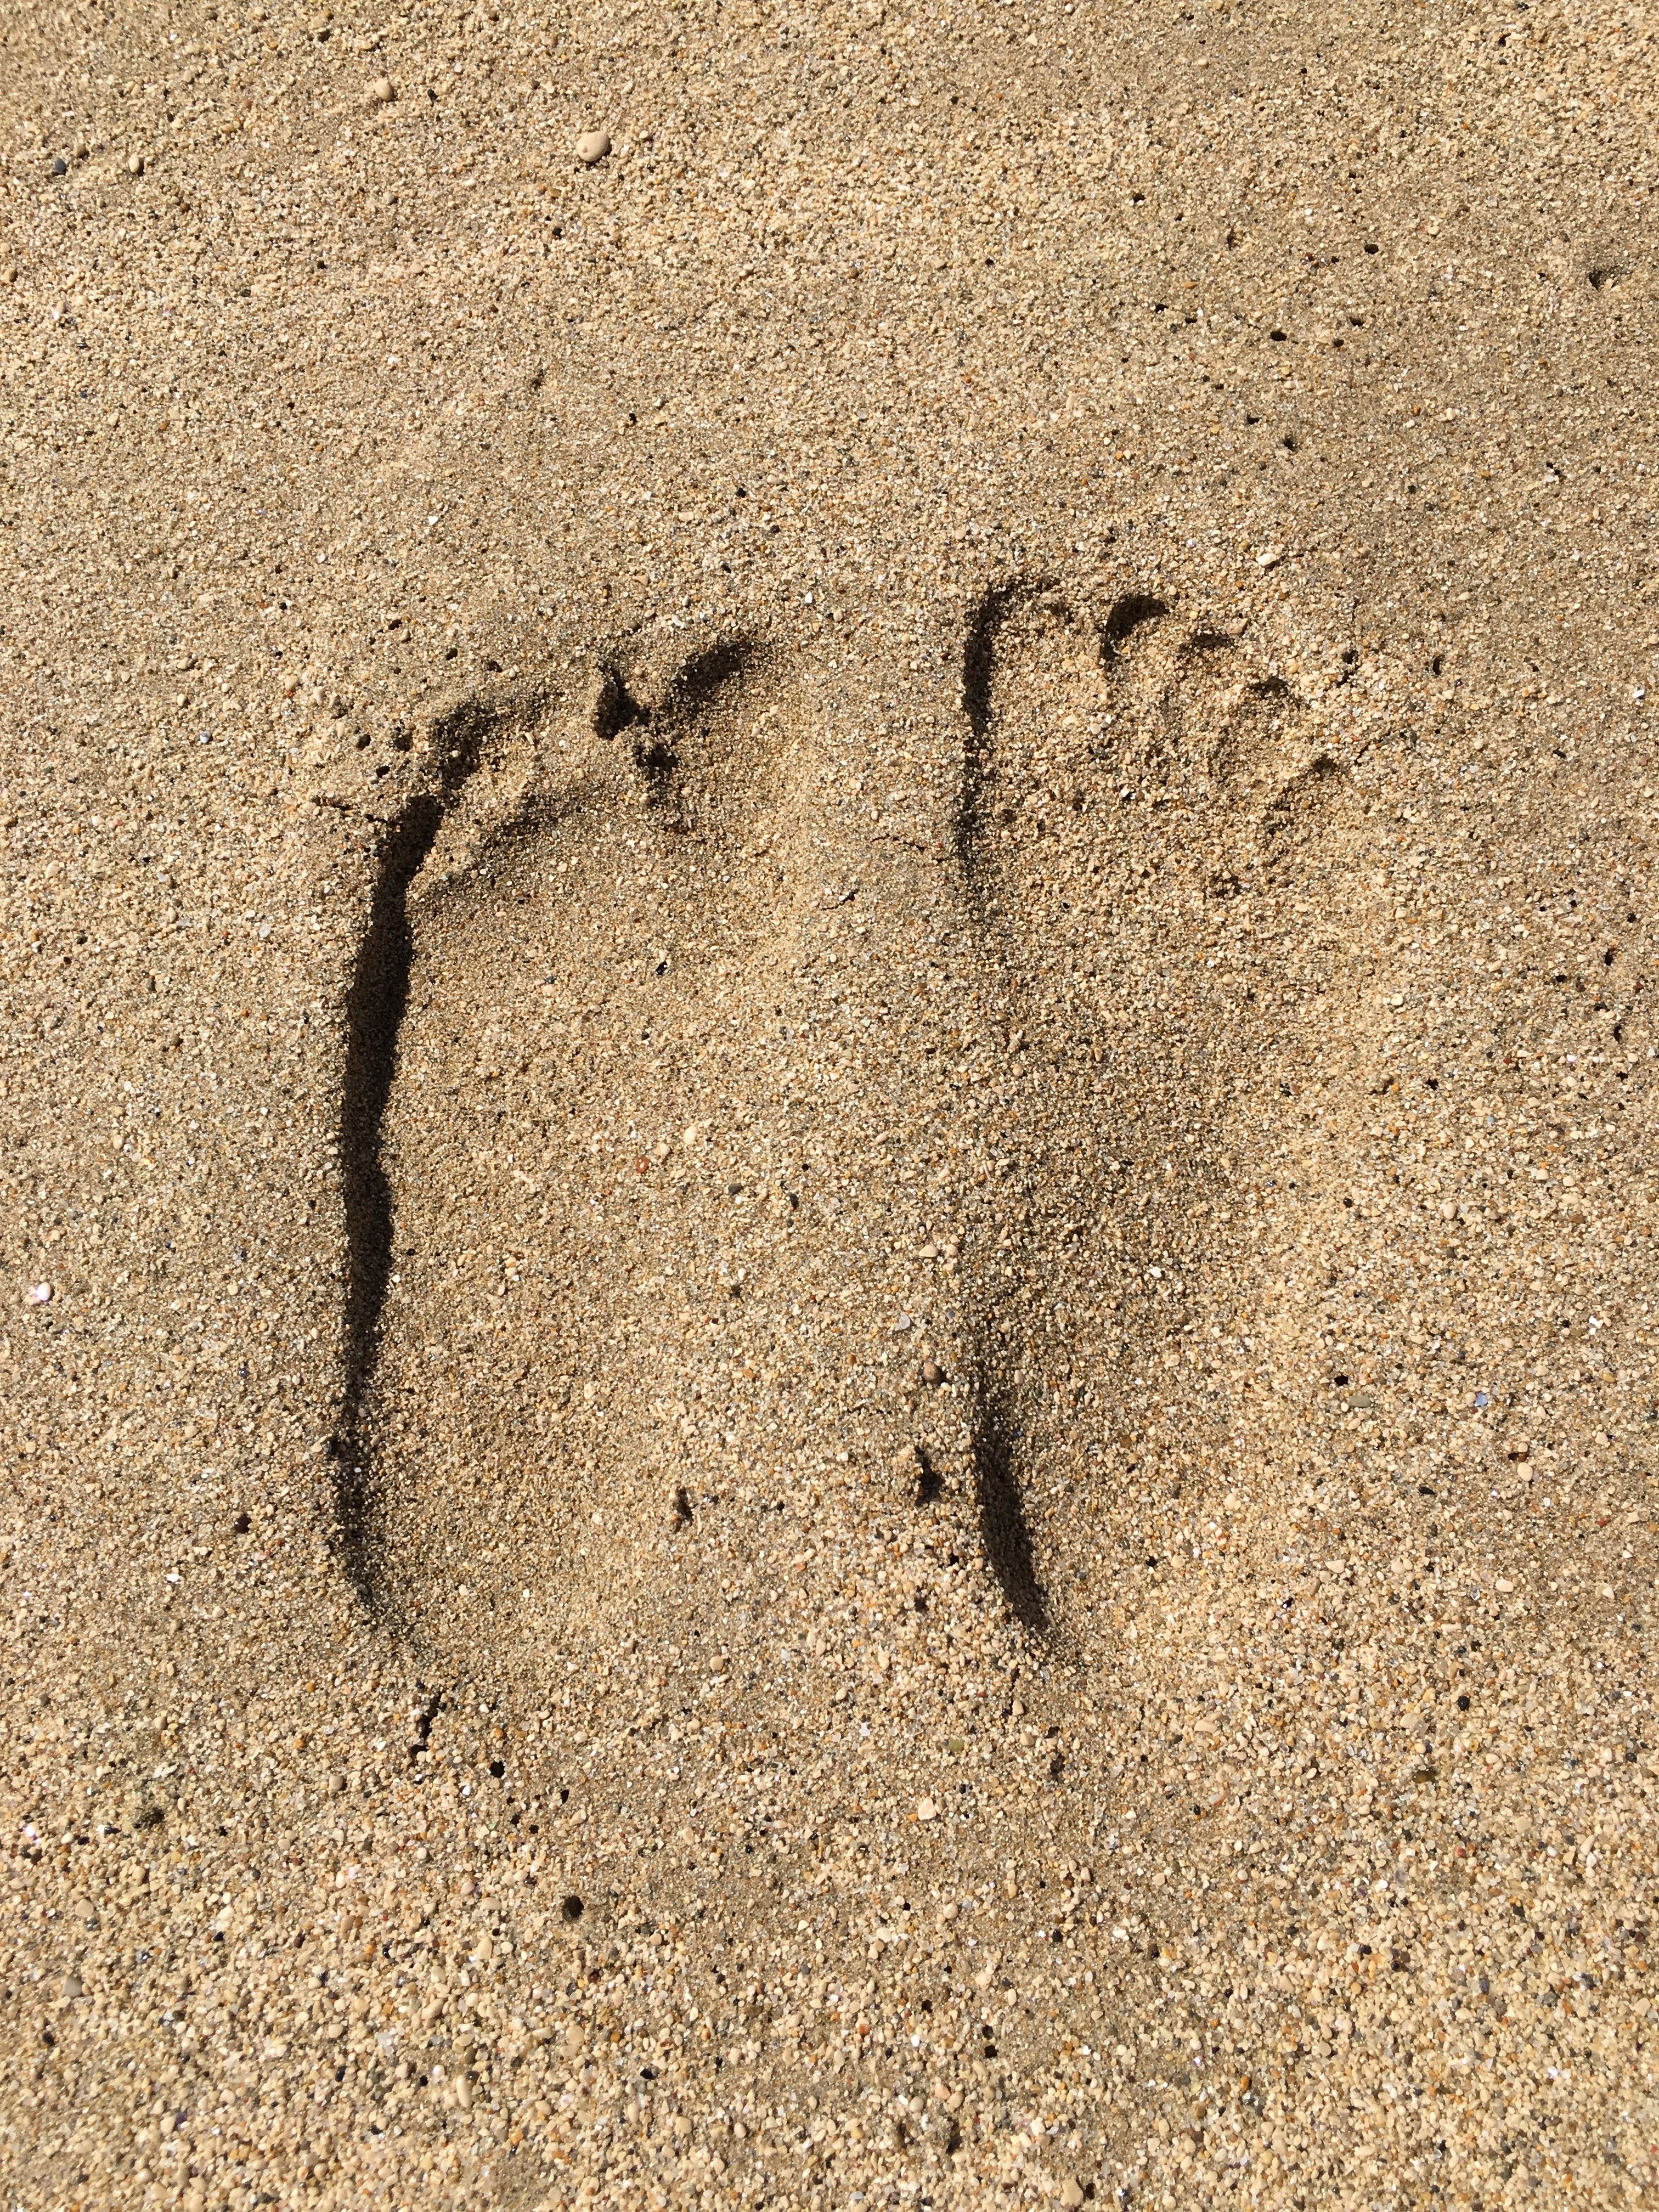
beach, sand, footprint, feet, soil, material